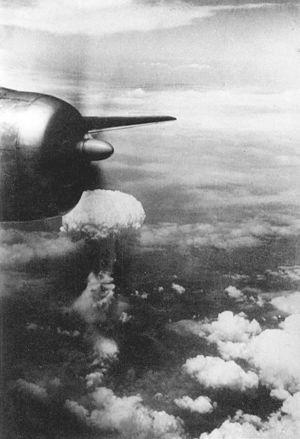
Le Bockscar, parfois appelé Bock's Car, est un Boeing B-29 Superfortress des United States Army Air Forces qui largue la bombe nucléaire Fat Man sur la ville japonaise de Nagasaki, pendant la Seconde Guerre mondiale, dans le cadre de la deuxième et dernière attaque nucléaire de l'histoire. Le Bockscar est l'un de quinze B-29 Silverplate utilisé par le 509th Composite Group. Il est construit à l'usine de Glenn L. Martin à Bellevue, dans le Nebraska, où se trouve aujourd'hui l'Offutt Air Force Base ; il est livré aux USAAF le 19 mars 1945. Au mois d'avril, il est assigné au 393d Bombardment Squadron du 509th Composite Group de la base aérienne Wendover, dans l'Utah.